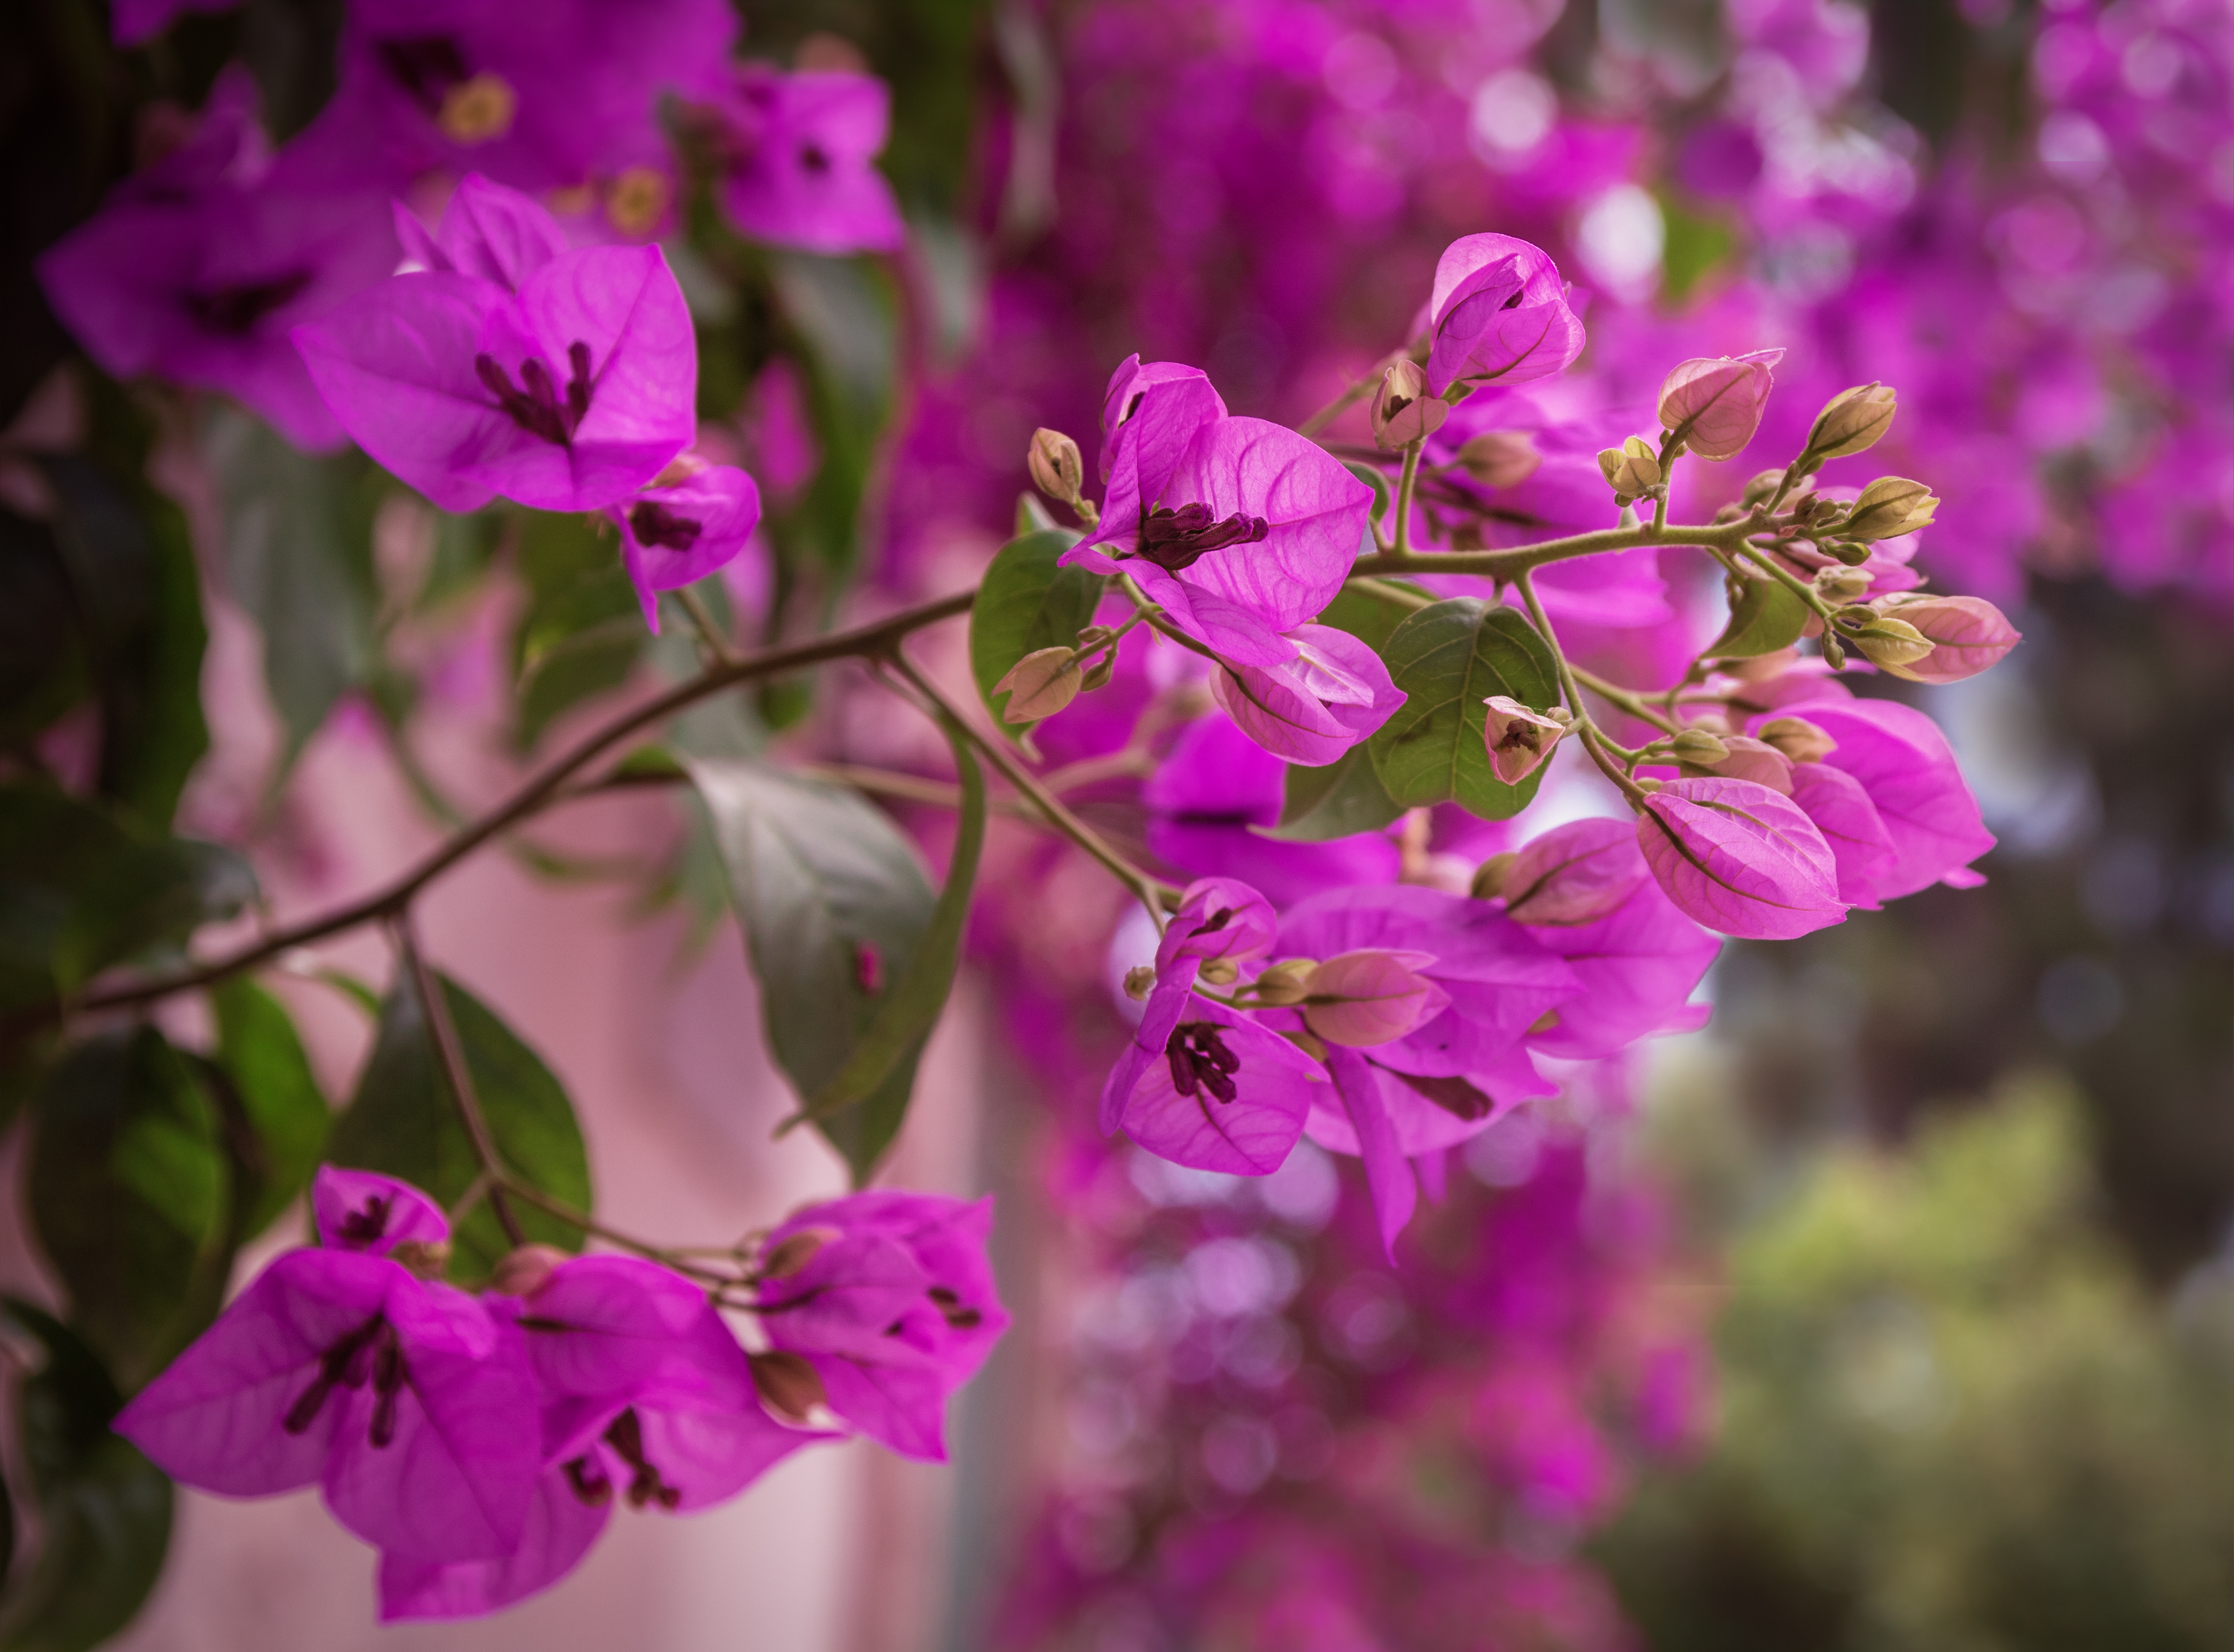
bougainvillea, flower, plant, purple, petal, leaf, botany, branch, twig, terrestrial plant, pink, violet, magenta, red, flowering plant, annual plant, groundcover, blossom, close up, wildflower, macro photography, Pedicel, perennial plant, plant stem, four o clock family, pink family, shrub, moth orchid, orchid, tree, herbaceous plant, cattleya, impatiens